Small Is Profitable

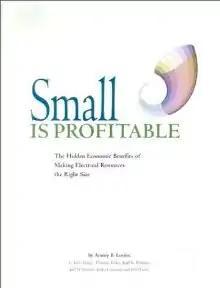

Small Is Profitable: The Hidden Economic Benefits of Making Electrical Resources the Right Size is a 2002 book by energy analyst Amory Lovins and others. The book describes 207 ways in which the size of "electrical resources"—devices that make, save, or store electricity—affects their economic value. It finds that properly accounting for the economic benefits of "distributed" (decentralized) electrical resources typically raises their value by a large factor, perhaps tenfold, through improved system planning, utility construction and operation (especially off the grid), and service quality, and by avoiding social costs. This should change how distributed resources are marketed and used, and make policy and business opportunities explicit.